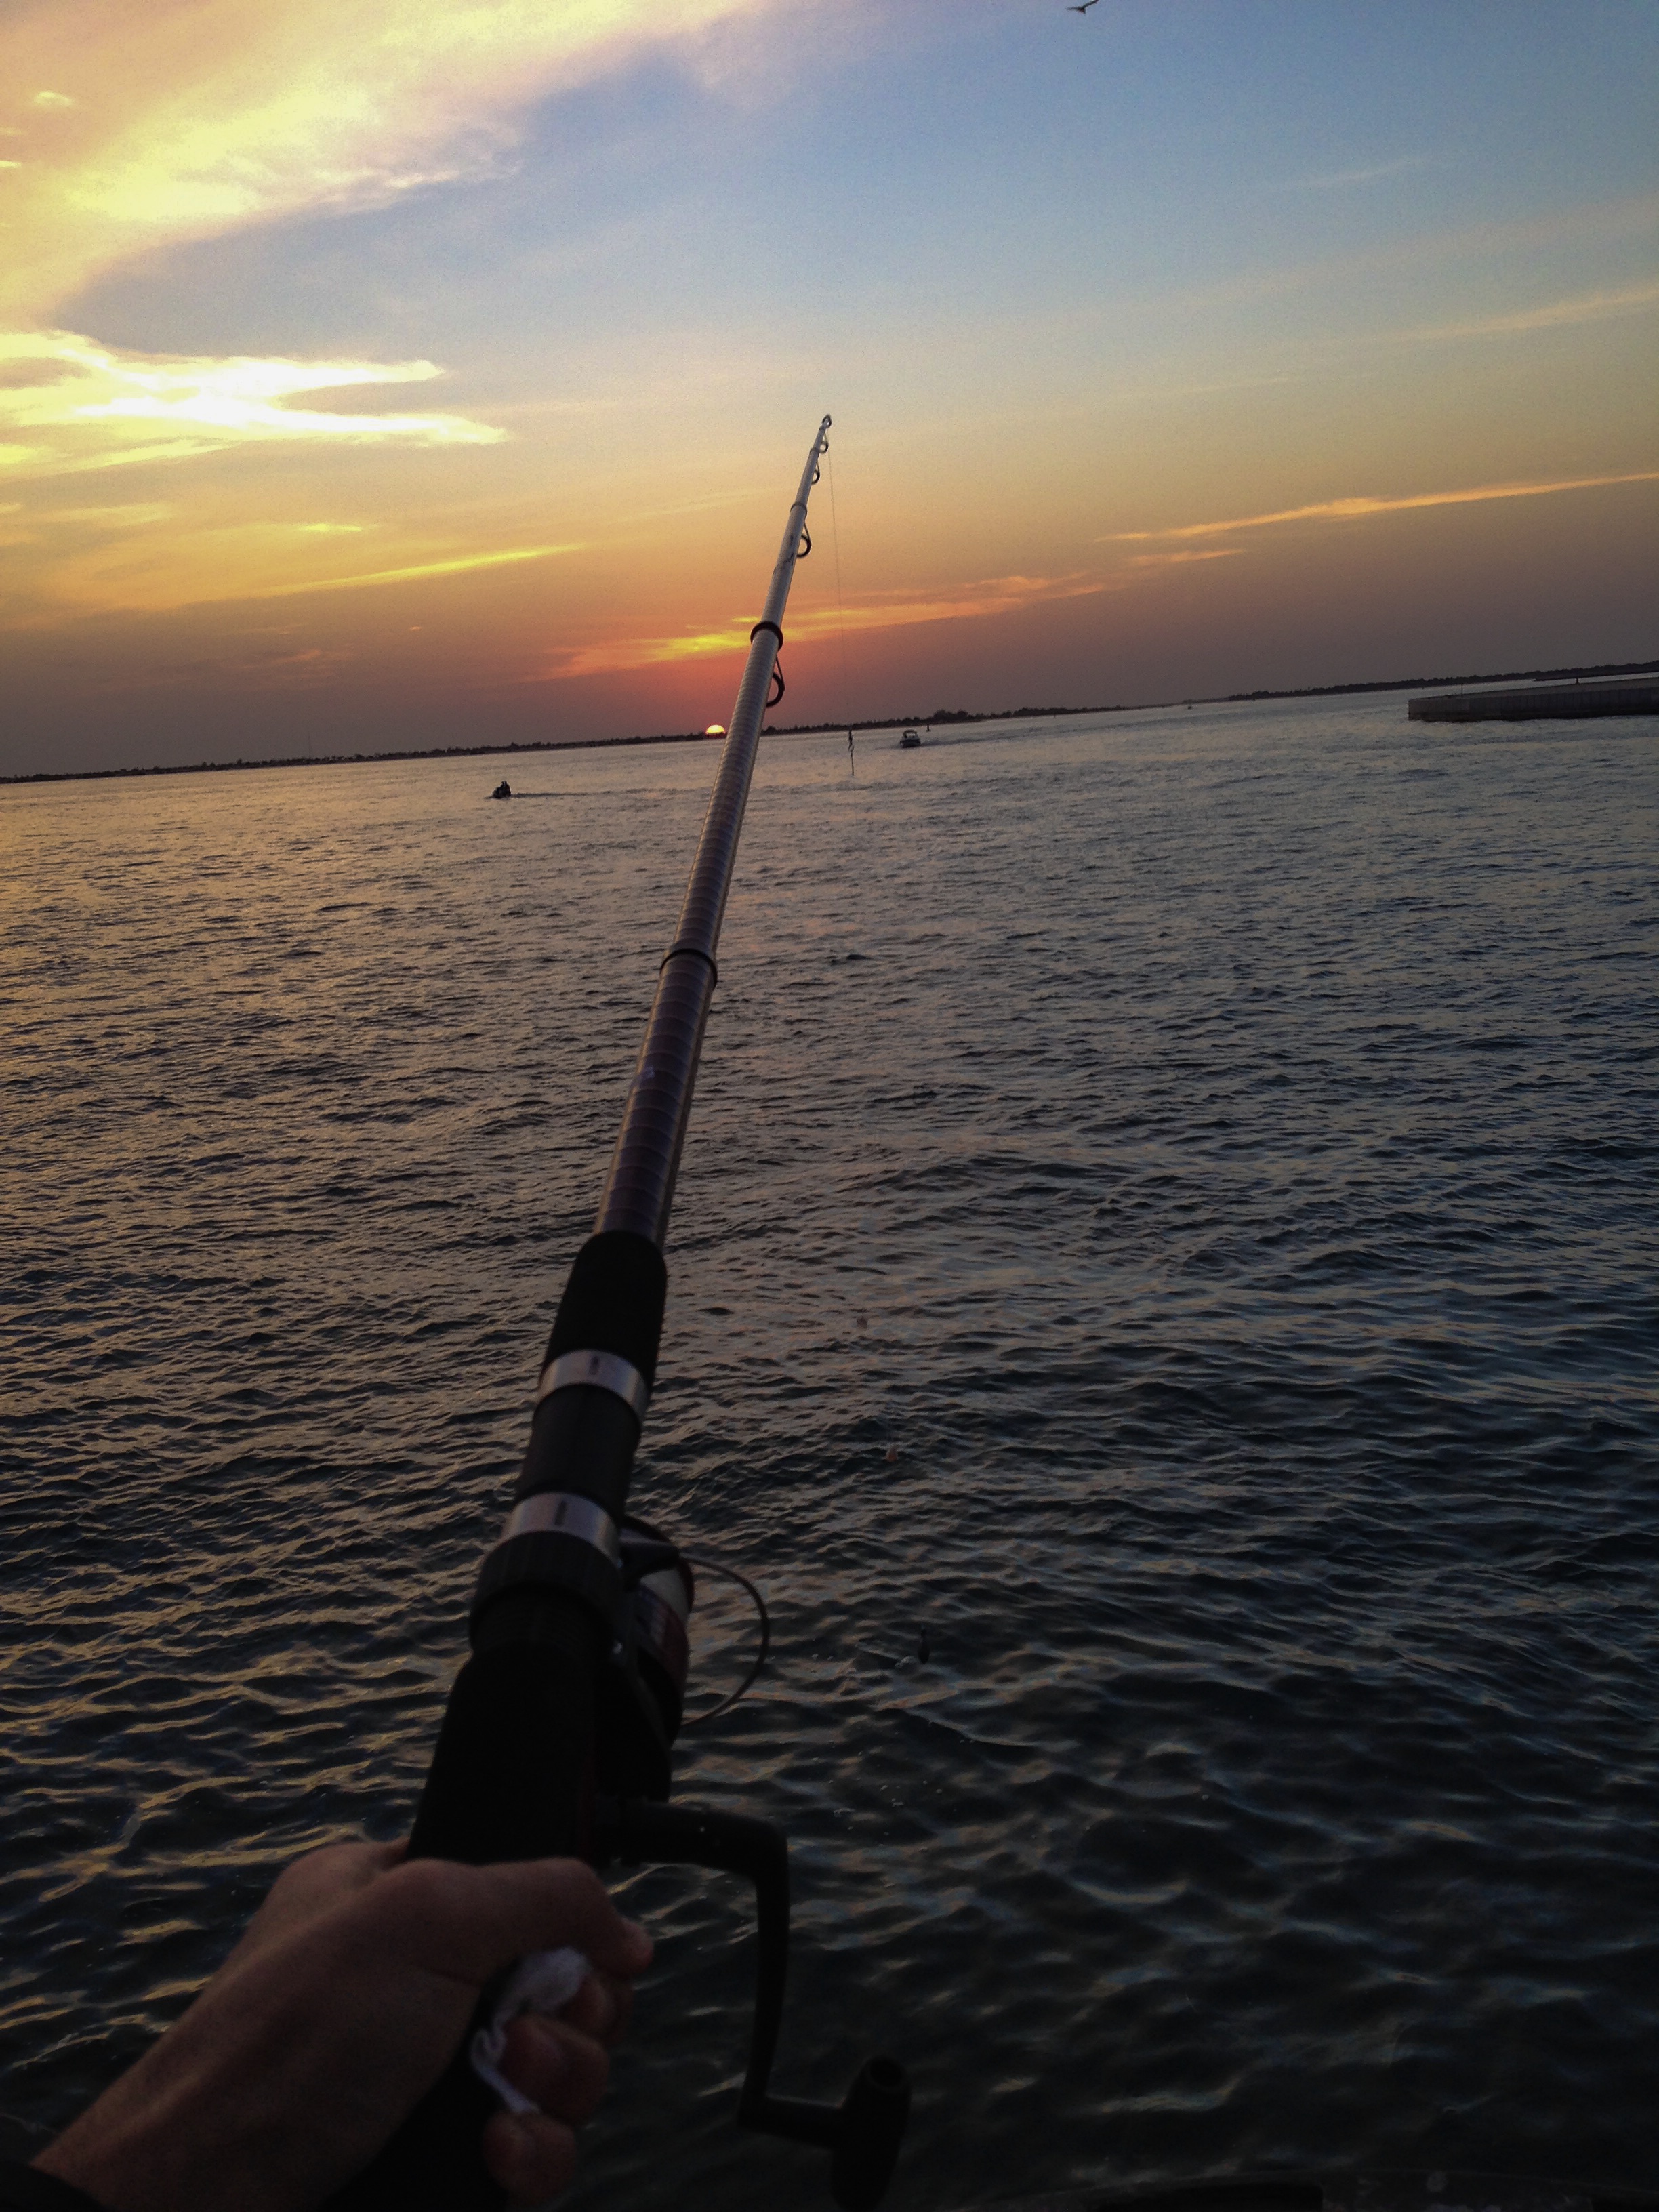
hand, beach, sea, water, ocean, horizon, person, sky, sunset, boat, dawn, recreation, dusk, vehicle, fishing, fisherman, seascape, leisure, fishing rod, clouds, boating, ripples